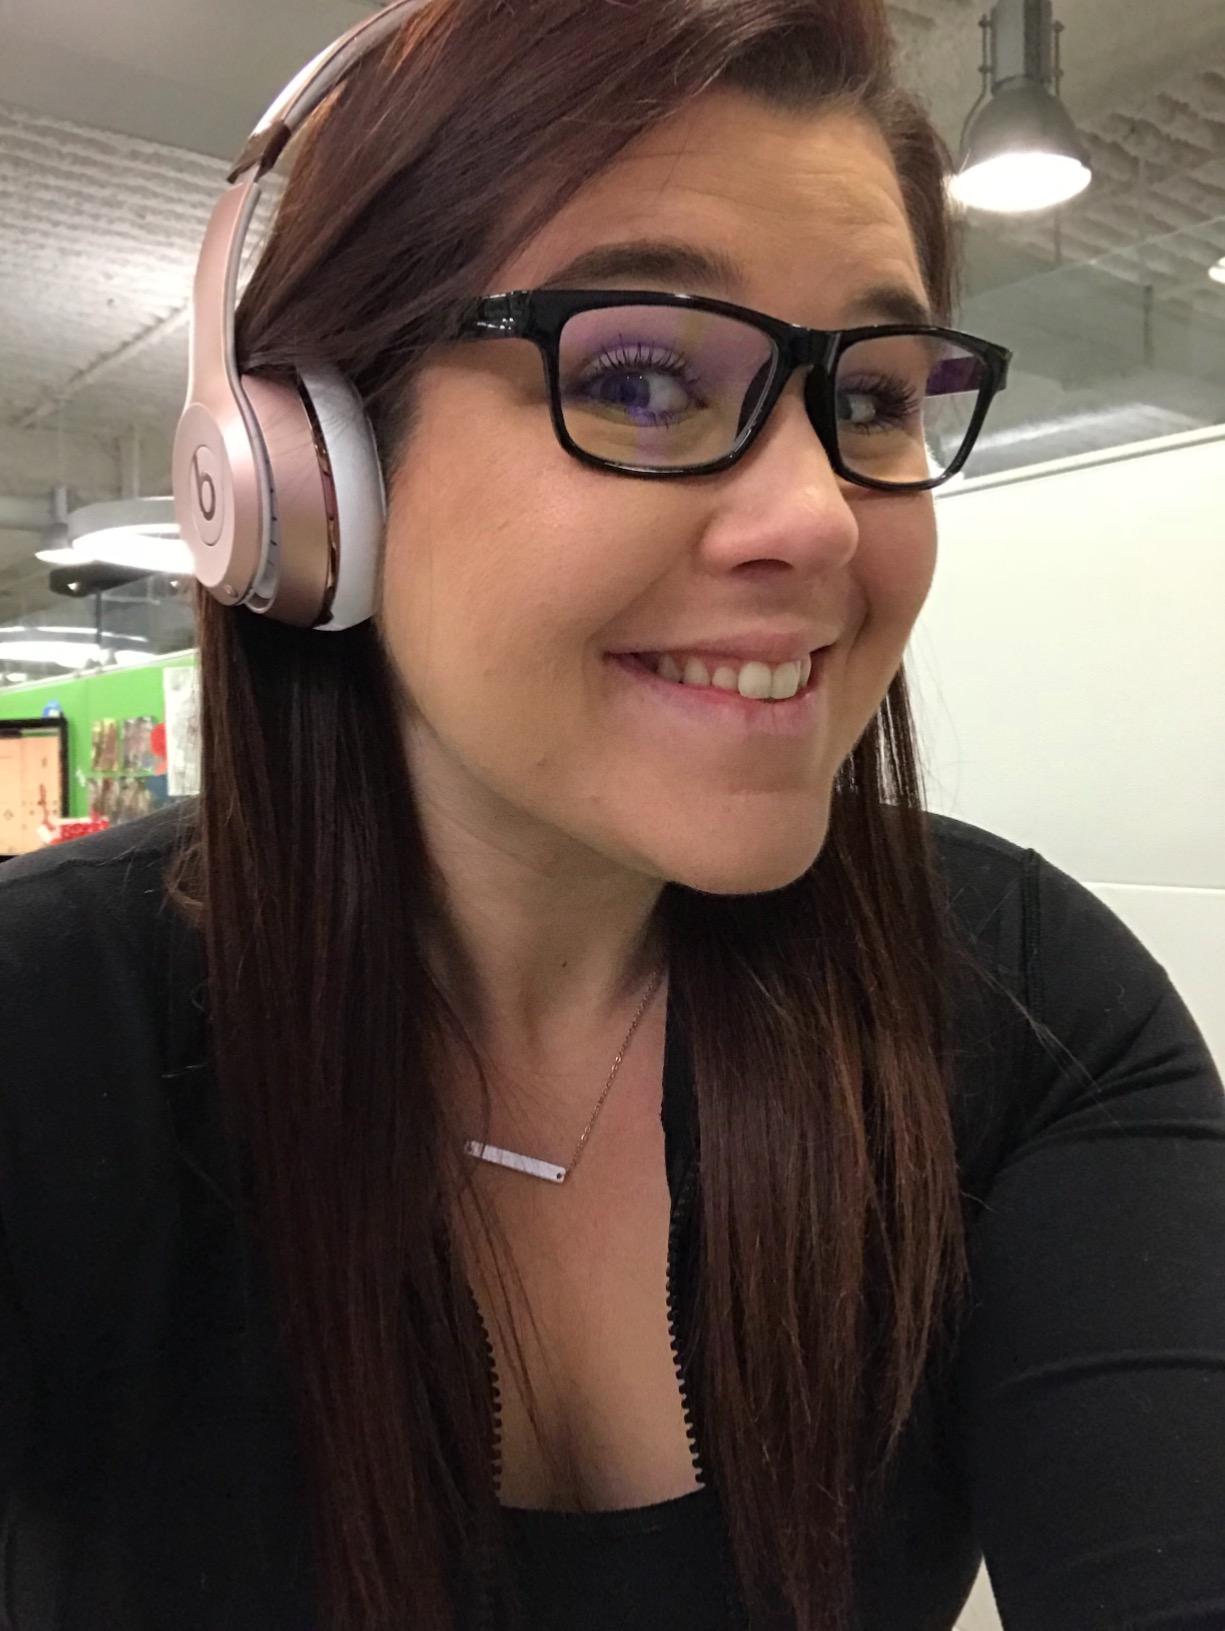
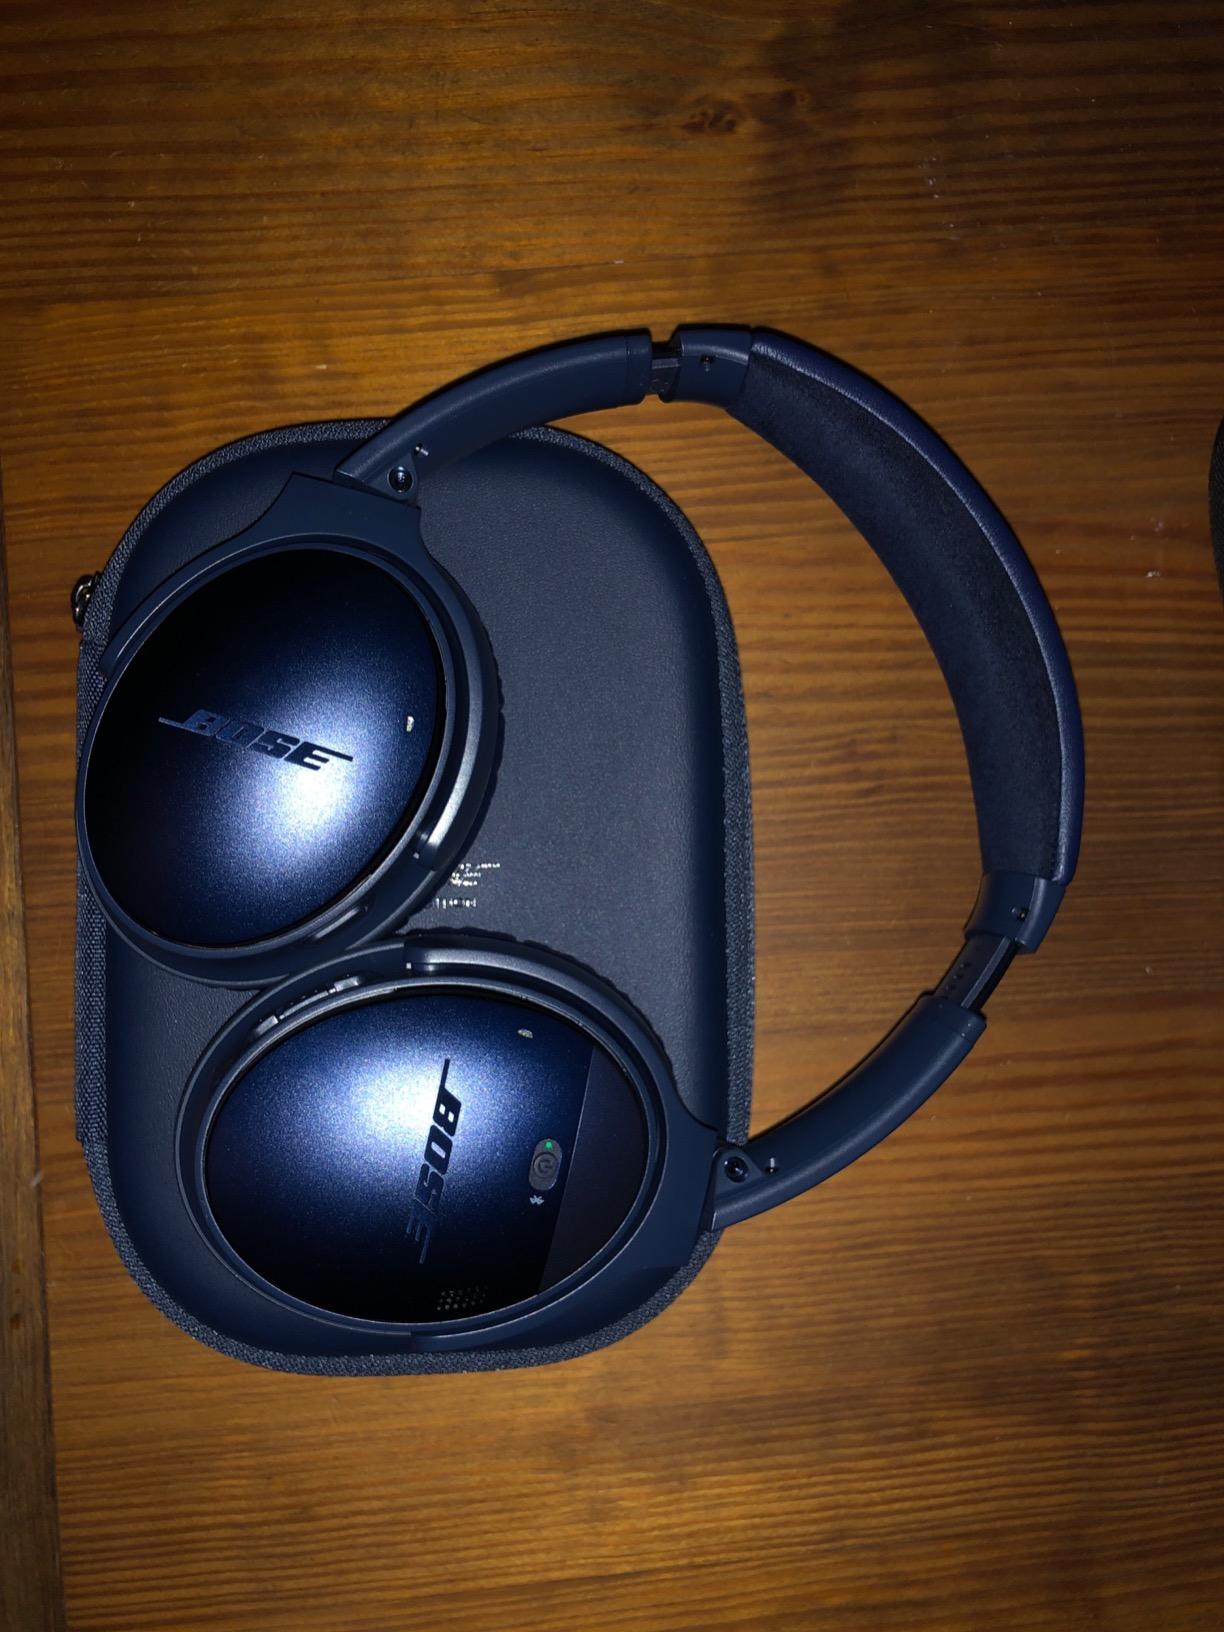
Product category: headphones
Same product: no